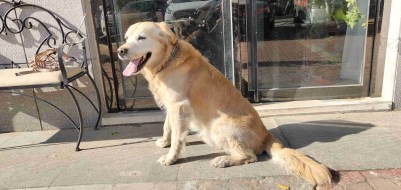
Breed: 5355-n000126-golden_retriever